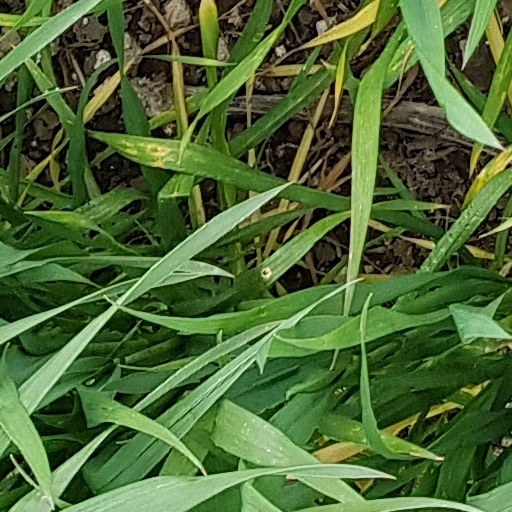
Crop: wheat